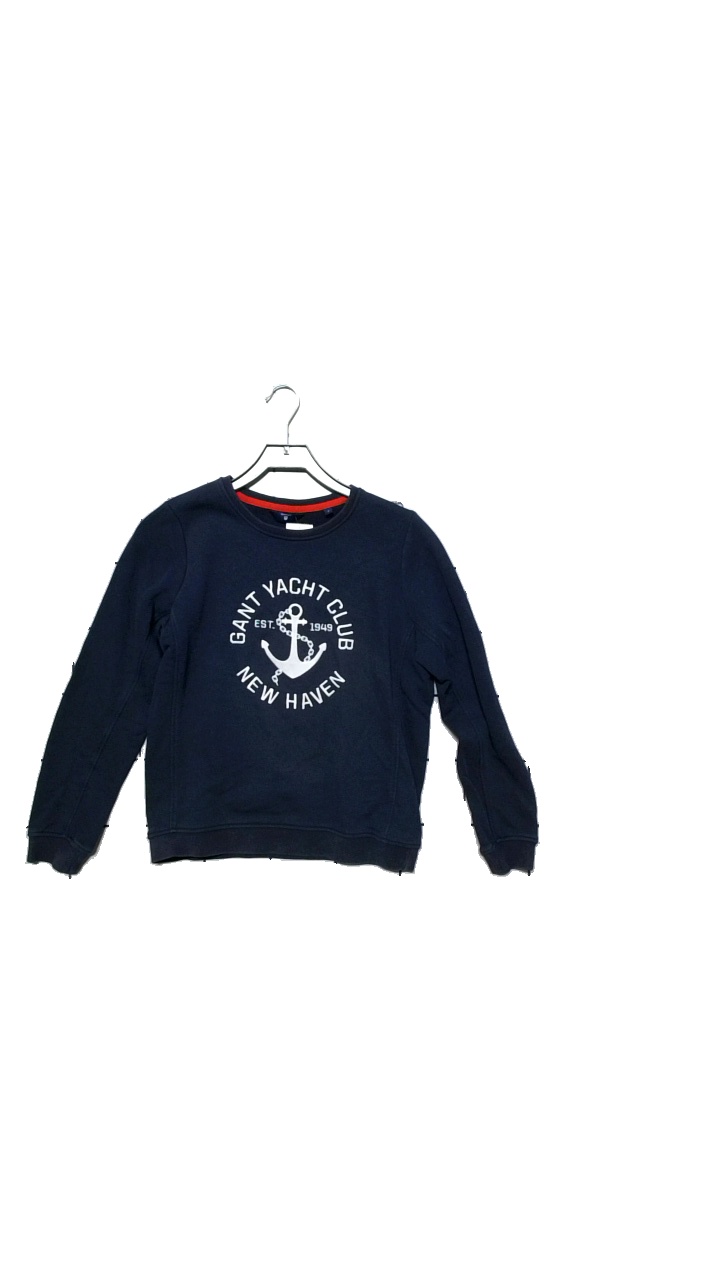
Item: Sweater (Ladies)
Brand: Gant
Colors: Blue
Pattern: Embroidered
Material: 90% cotton, 10% polyester
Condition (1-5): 3
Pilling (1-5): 5
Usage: Reuse
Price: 50-100